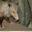
Label: possum